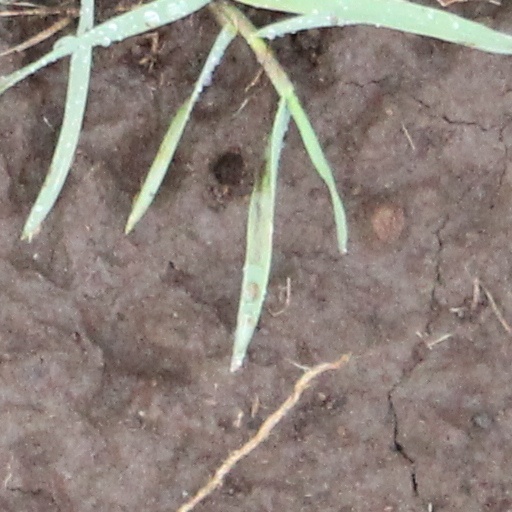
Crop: wheat